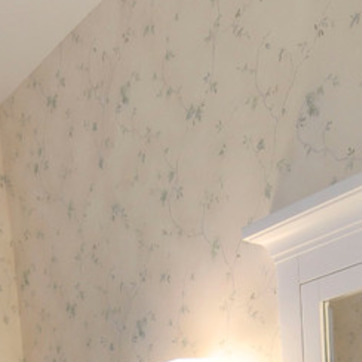
Material: wallpaper